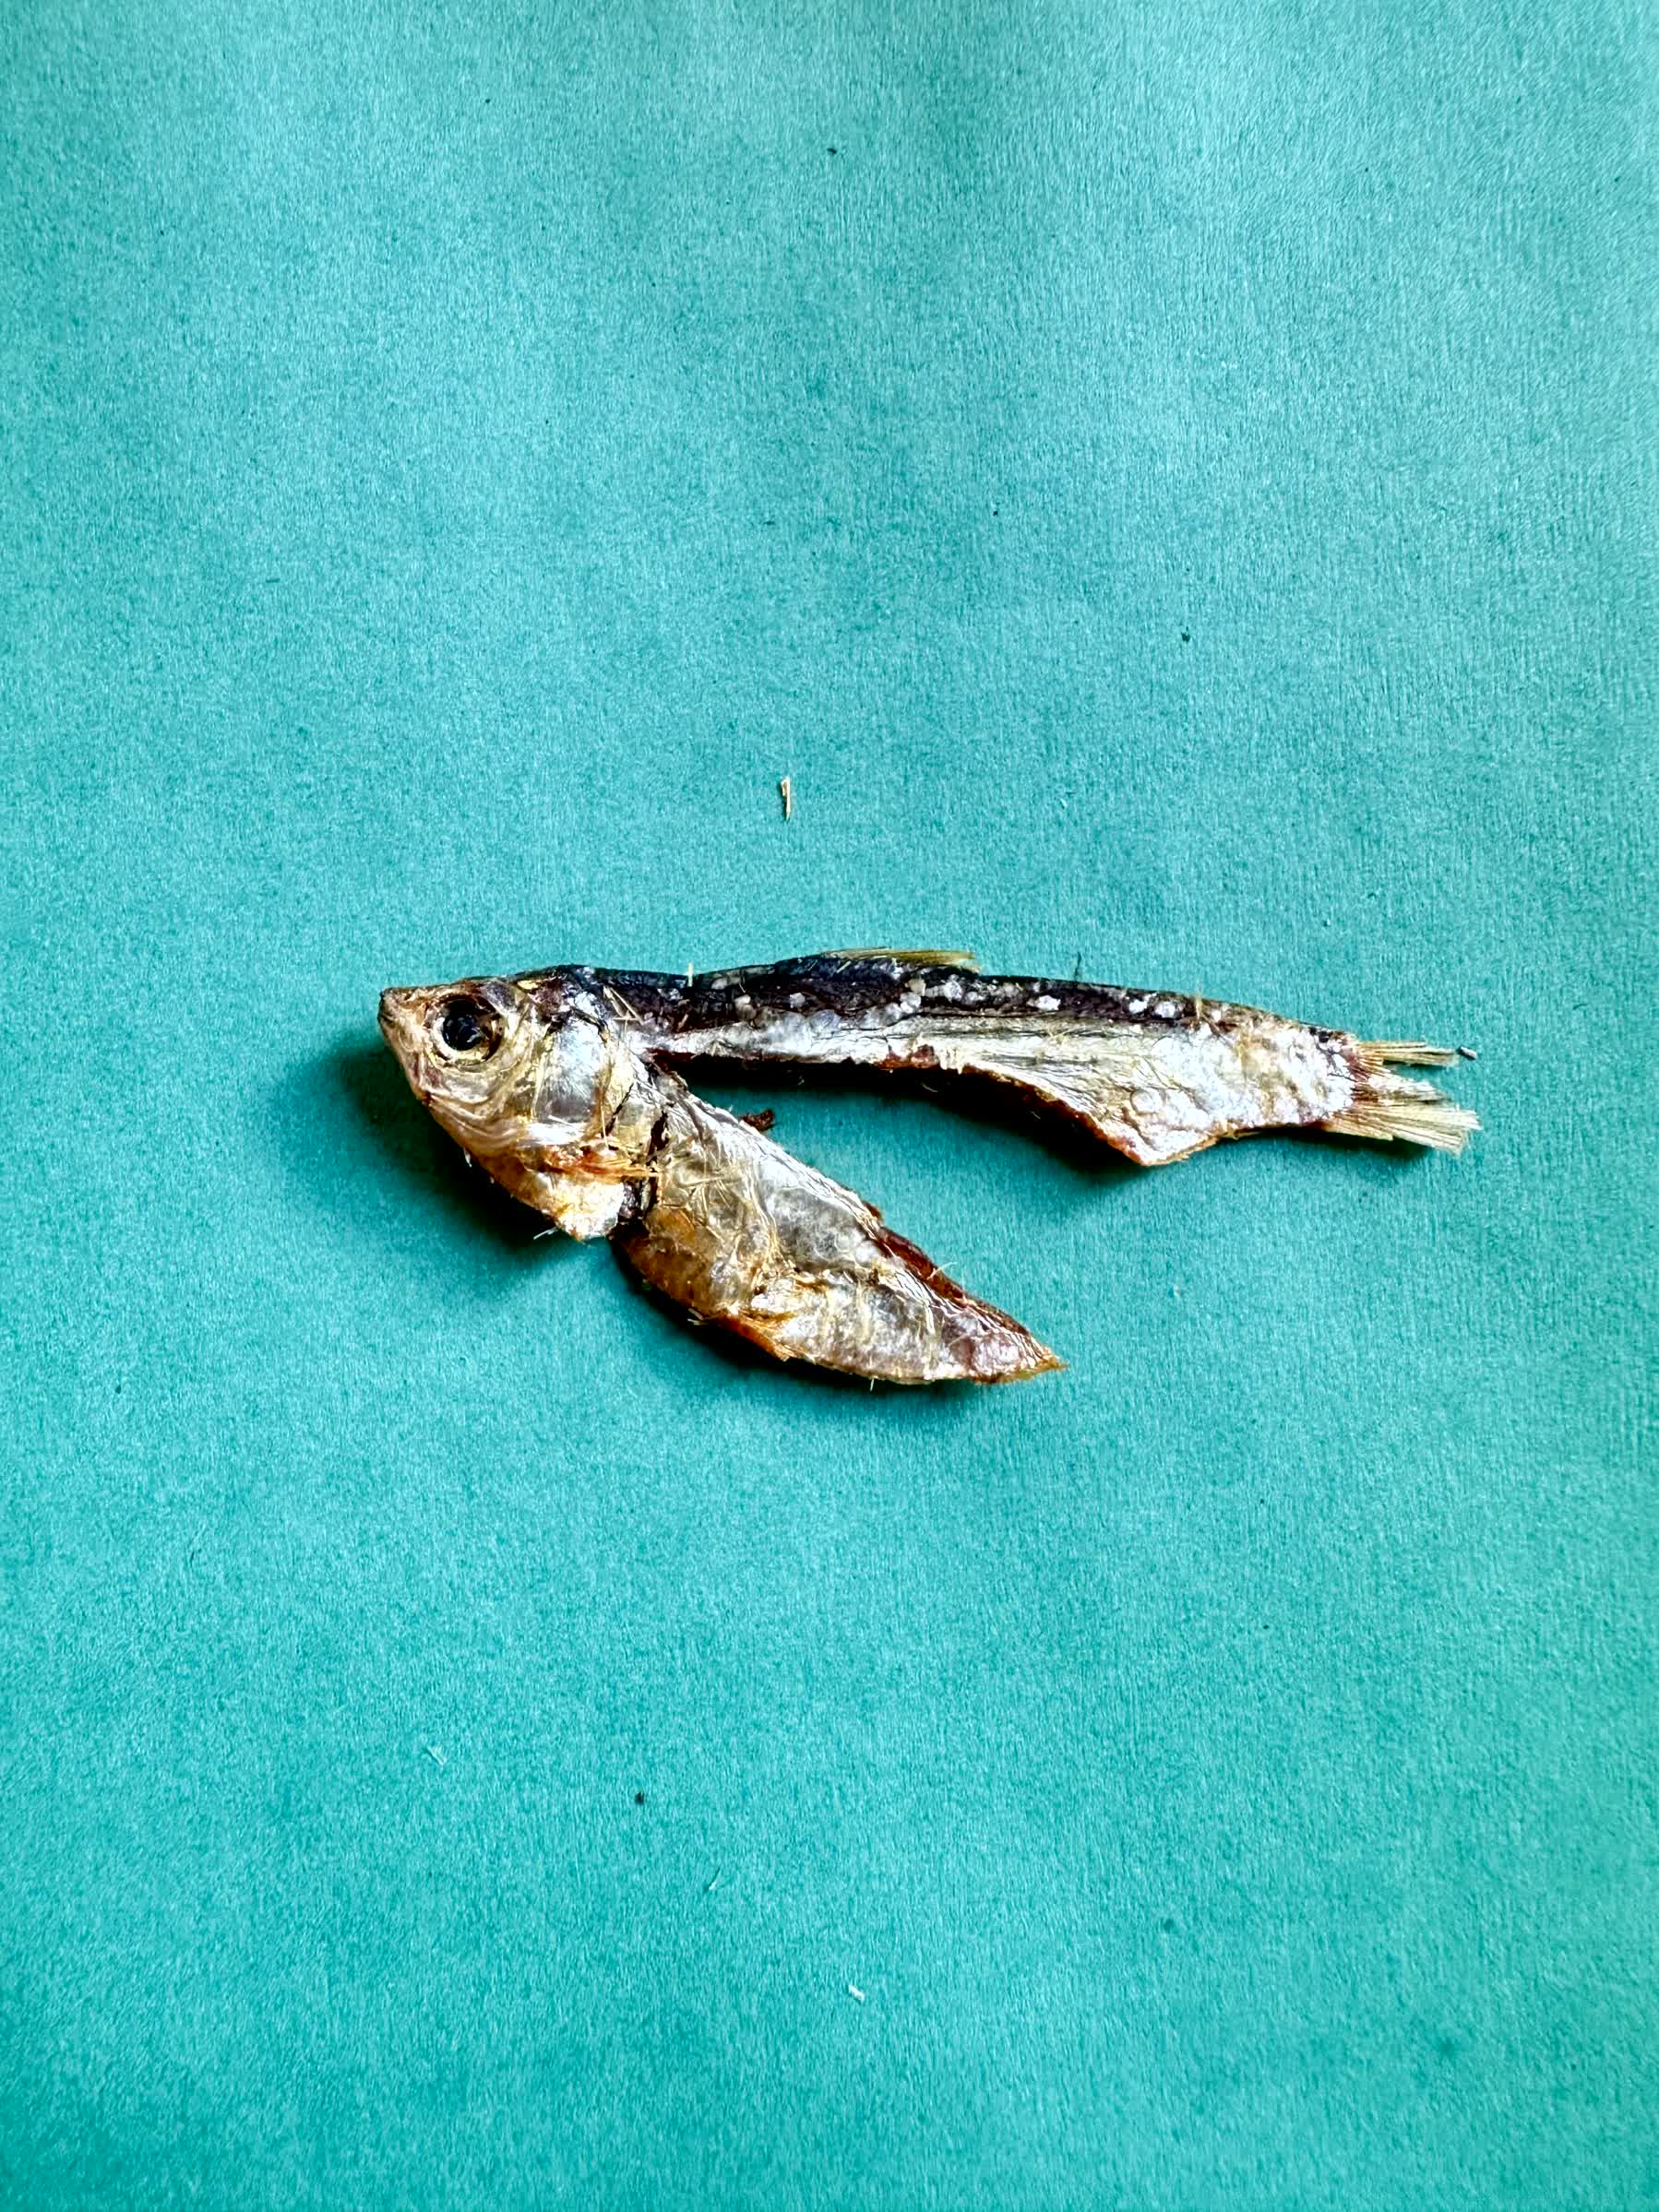
Species: Chapila